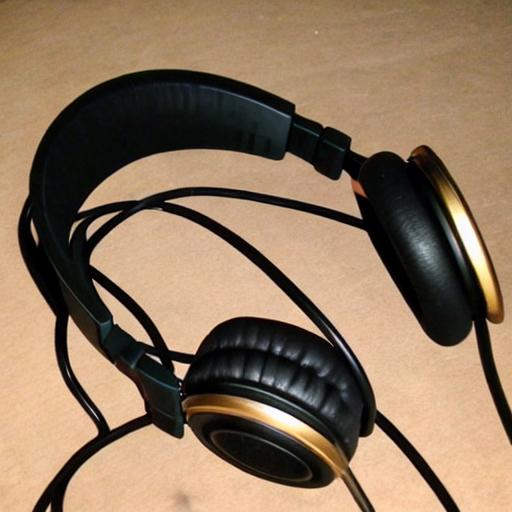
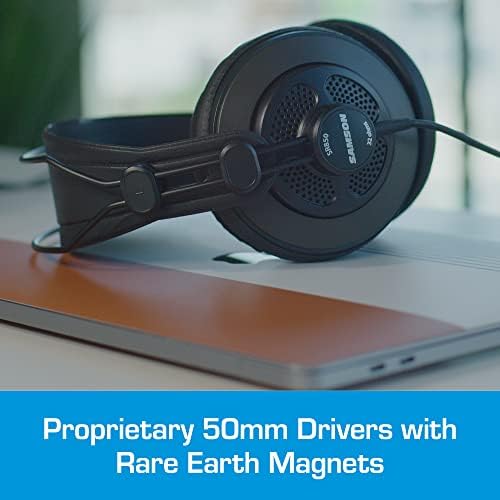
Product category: headphones
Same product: no